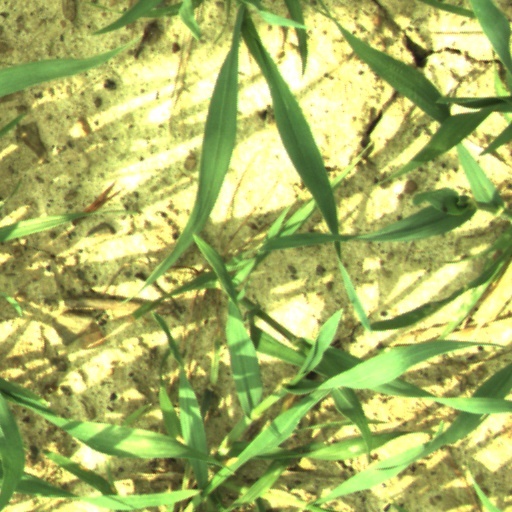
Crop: wheat